Wilderness

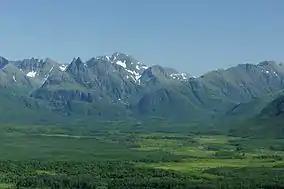
The Ahklun Mountains and the Togiak Wilderness within the Togiak National Wildlife Refuge in the U.S. state of Alaska

The most recent efforts to map wilderness show that less than one quarter (~23%) of the world's wilderness area now remains, and that there have been catastrophic declines in wilderness extent over the last two decades. Over 3 million square kilometers (10 percent) of wilderness was converted to human land-uses. The Amazon and Congo rain forests suffered the most loss. Human pressure is extending into almost every corner of the planet. The loss of wilderness could have serious implications for biodiversity conservation.